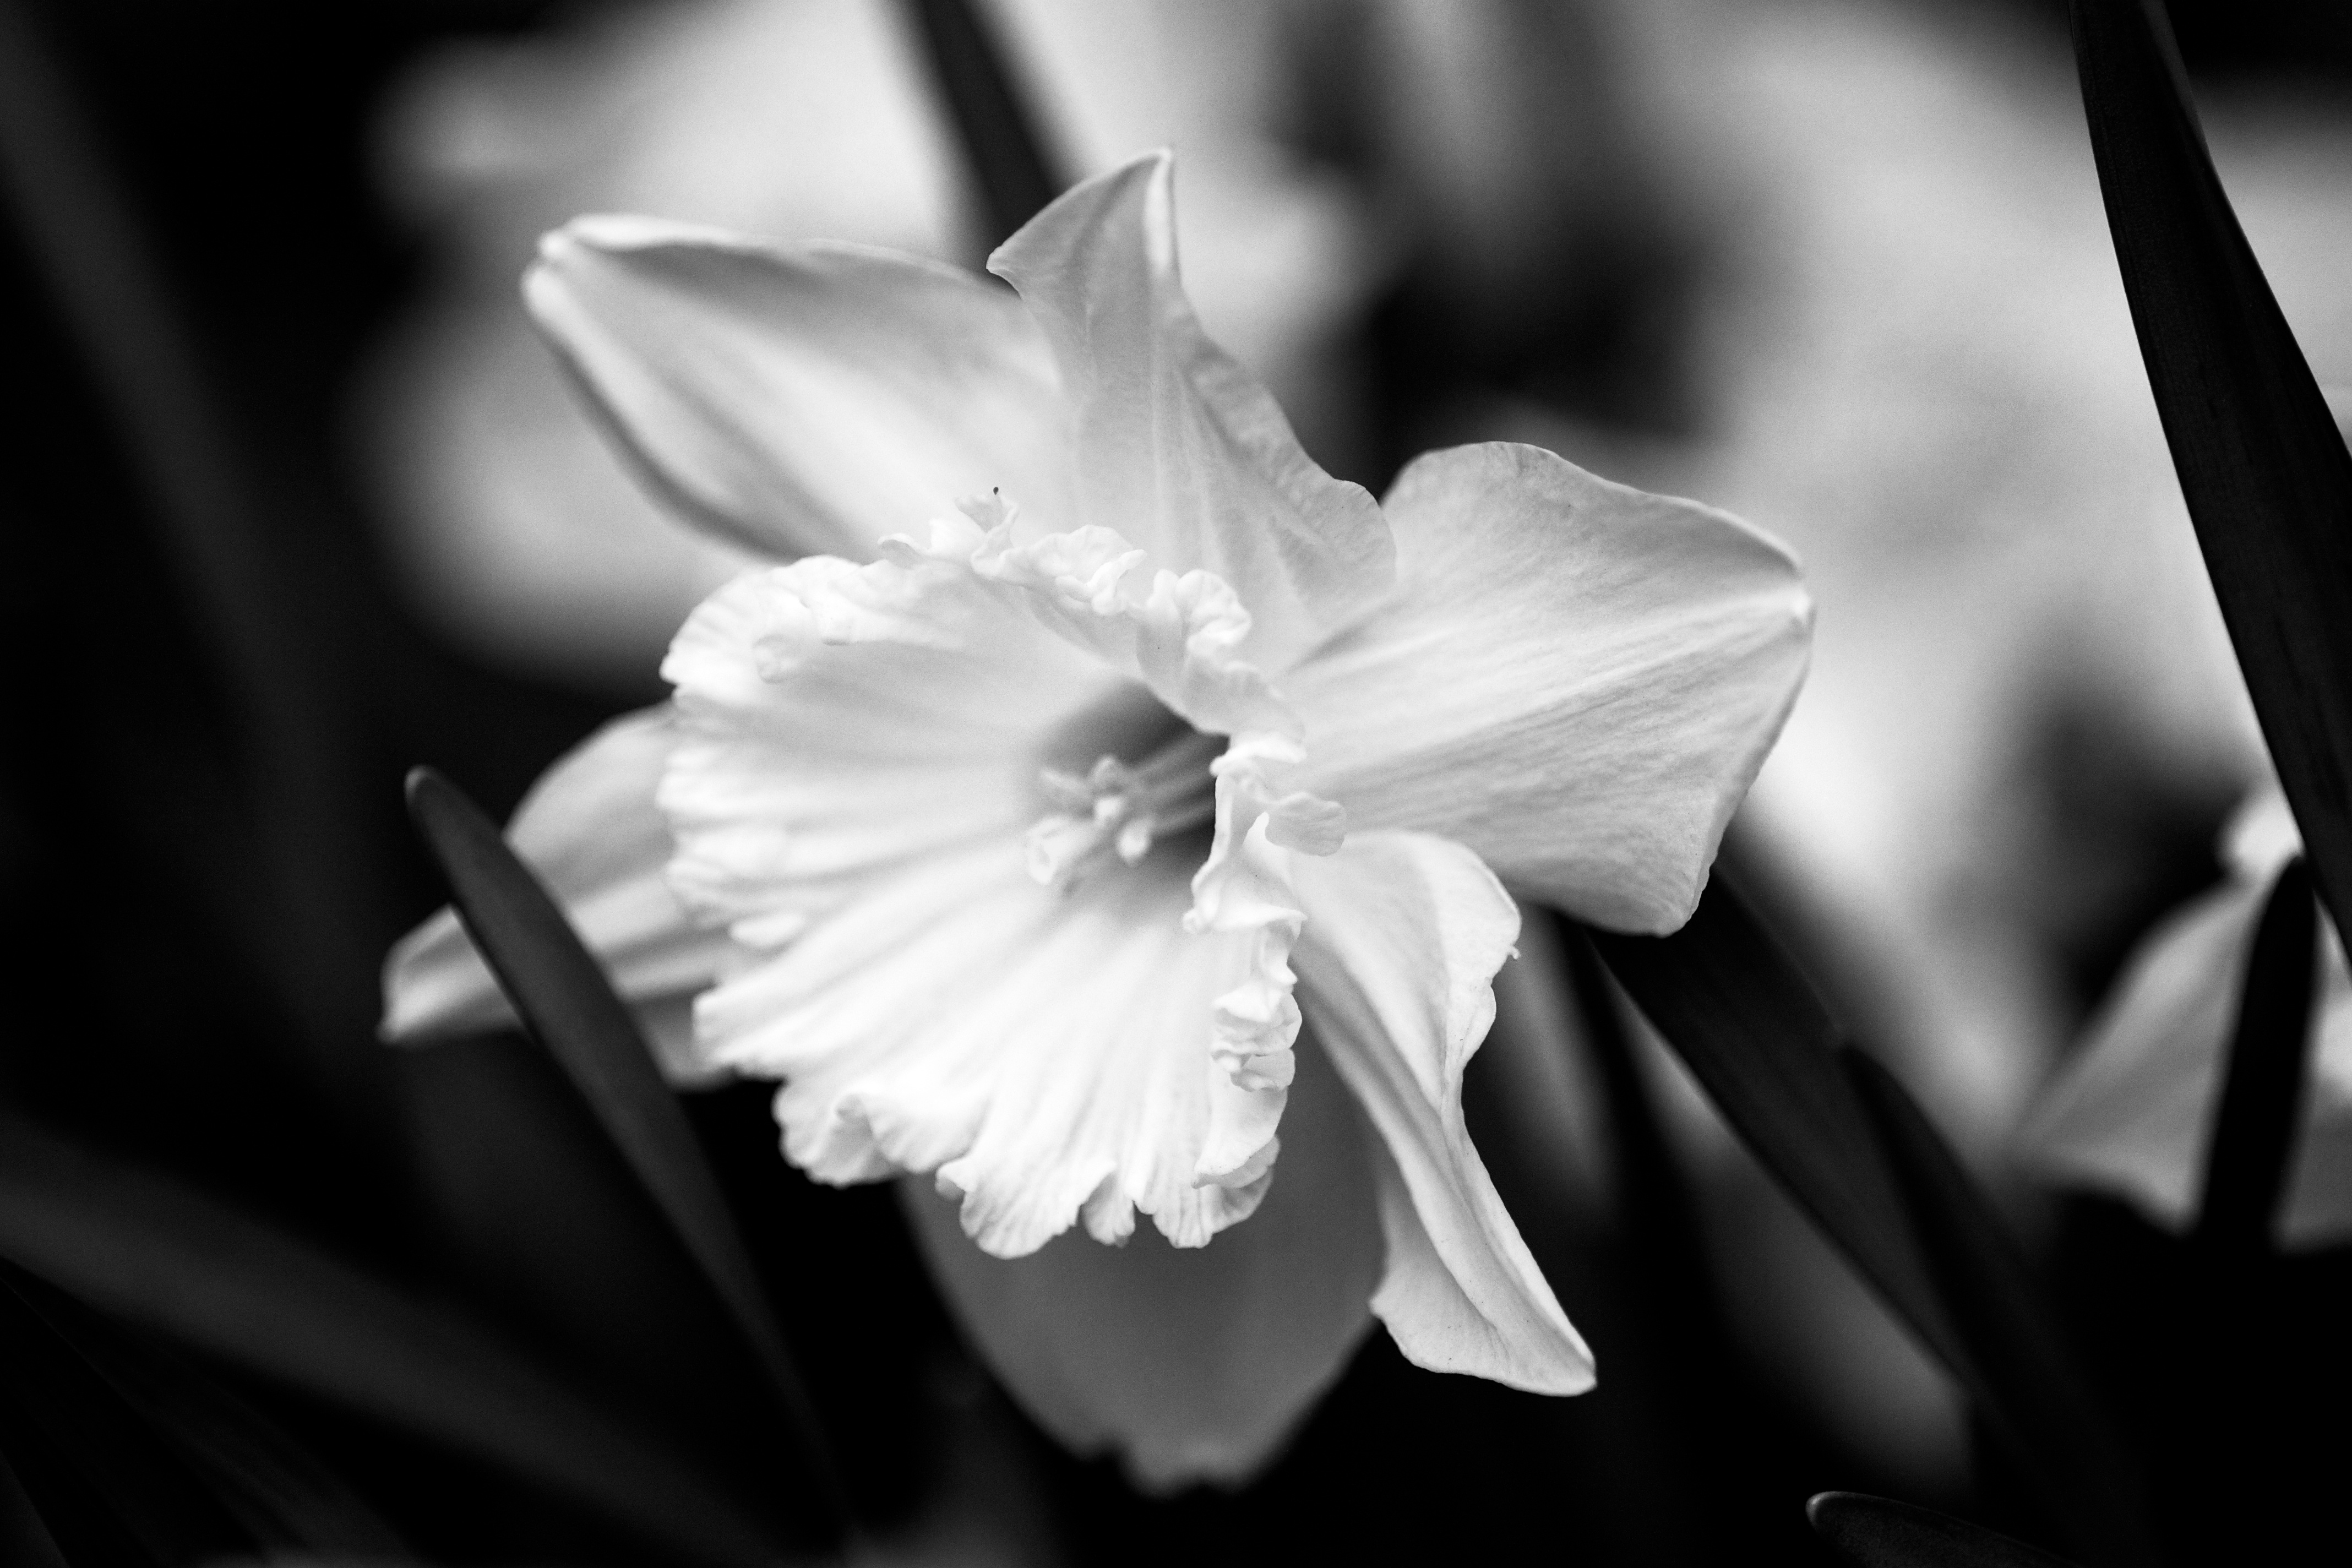
blossom, black and white, plant, white, photography, wheel, flower, petal, black, monochrome, flora, close up, bw, blackwhite, mmm, monochromemonthmadness, macro photography, flowering plant, still life photography, monochrome photography, plant stem, land plant, amaryllis belladonna